Rayak Air Base

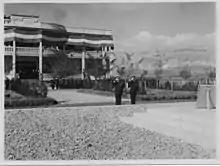
Officials before WWII

An administration building, several hangars (most of these built during the French Mandate of Lebanon), a control tower, officers club, houses, parachutes tower, barracks, and workshops make up the airport. In addition, both runways are equipped with a low intensity runway lights (LIRL) lighting system.